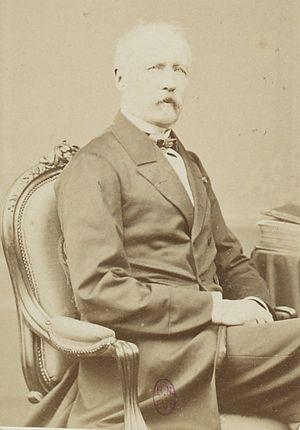
Personnalités françaises et étrangères sous le Second Empire.
Thénia est une commune algérienne de la wilaya de Boumerdès, dans la daïra de Thénia, à la limite est de la Mitidja.